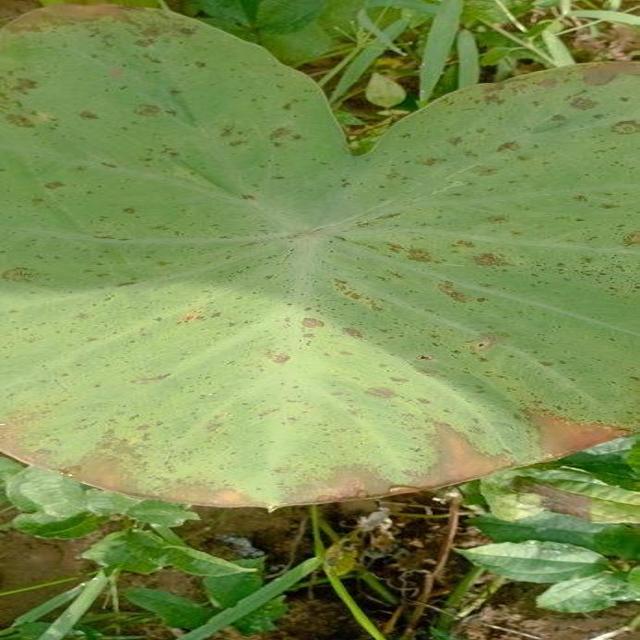
Label: Mid_Blight